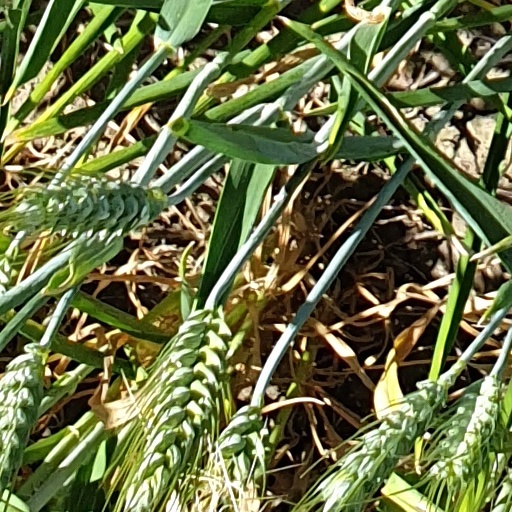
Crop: wheat